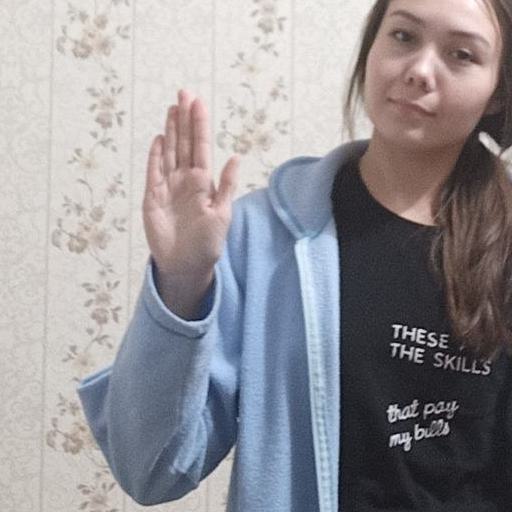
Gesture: stop